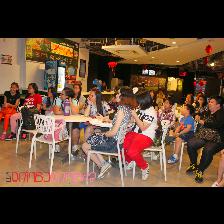
Label: Human